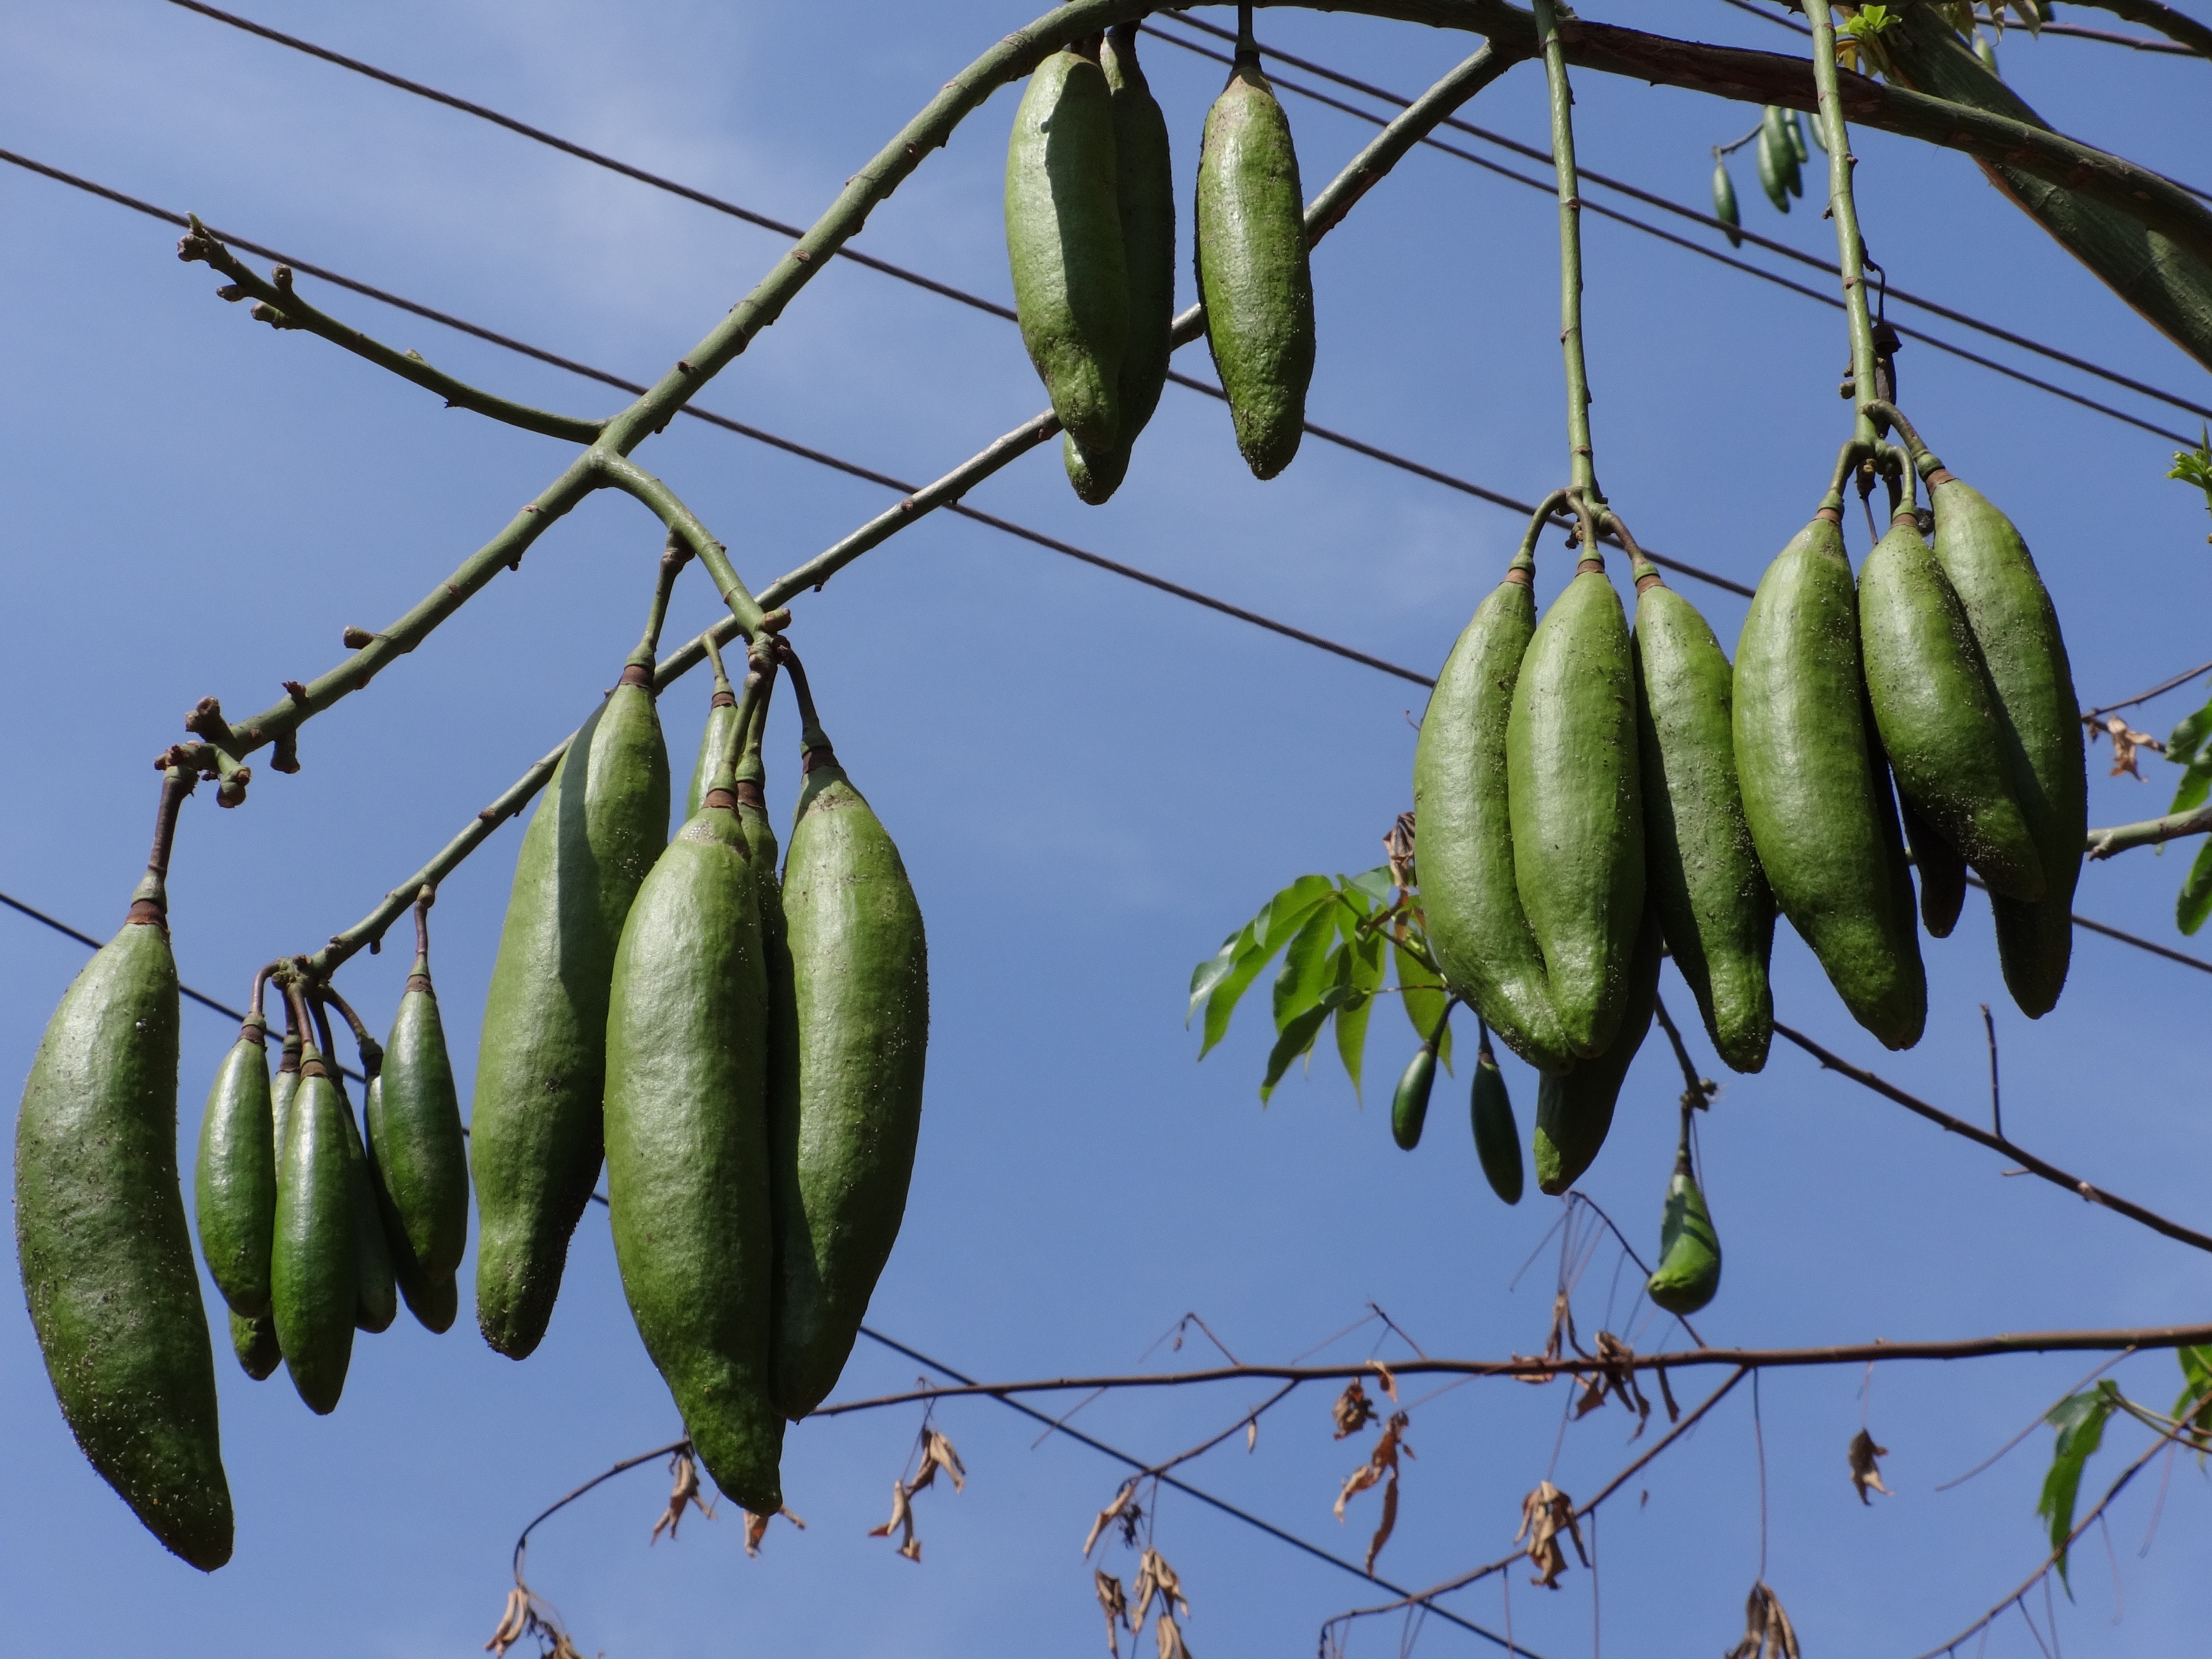
branch, plant, fruit, flower, environment, food, green, herb, produce, vegetable, natural, botany, nut, agriculture, dharwad, botanical, gourd, outdoors, vegetation, india, horticulture, organic, flowering plant, land plant, cucumber gourd and melon family, silk cotton, silk cotton nut